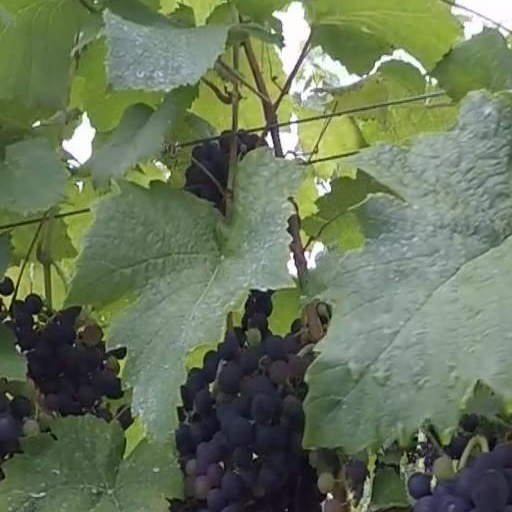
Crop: grape